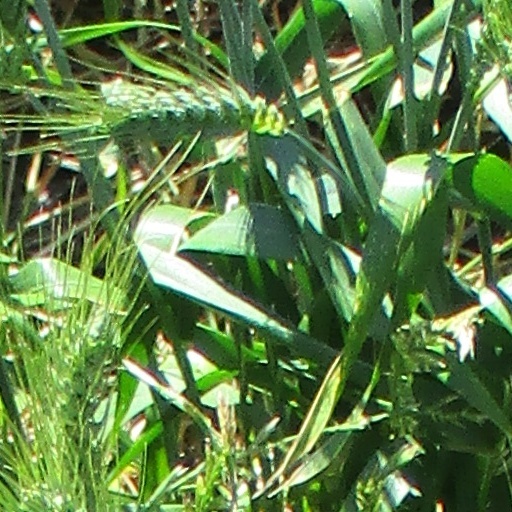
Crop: wheat